Chinese playing cards

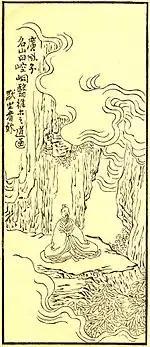
Guang Chengzi from Ren Xiong's "Liexian Wine Cards"

If a loose definition of "card game" is used, then are arguably the earliest playing cards since they originate in the Tang dynasty (618-907). They are used in drinking games involving rice wine. Players simply draw or are dealt a card and follow its instructions such as drinking a certain number of cups or making someone else drink. The popularity of wine cards peaked from the 16th to mid-17th centuries. "Eight Immortals Wine Cards" are still used in Sichuan. The game uses nine cards, the eponymous Eight Immortals and one for the poet Li Bai, a member of the Eight Immortals of the Wine Cup.